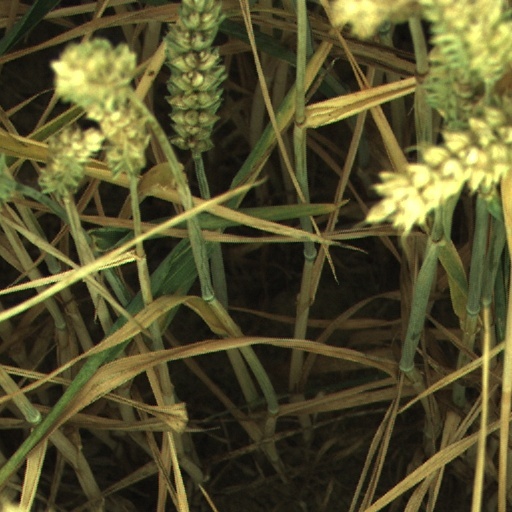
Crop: wheat